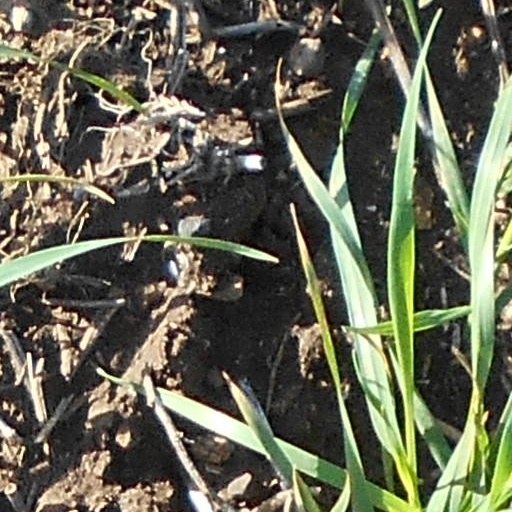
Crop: wheat